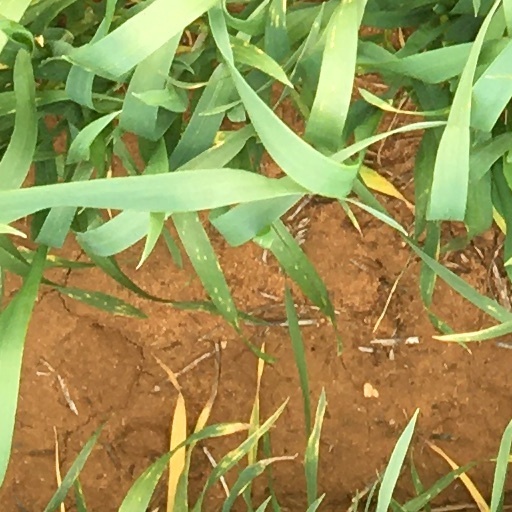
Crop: wheat